List of mammals of Sardinia

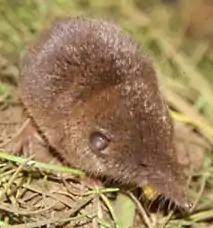
North African white-toothed shrew

The bats' most distinguishing feature is that their forelimbs are developed as wings, making them the only mammals capable of flight. Bat species account for about 20% of all mammals.